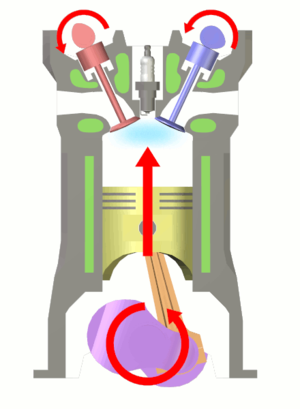
Stempelmaskine / Benzinmotorens fire takter
En stempelmaskine er en fluidmekanik-maskine, der ved sine stempler i cylindere periodisk mindsker og øger et eller to rumfang i hver cylinder – slagvolumen – f.eks. ved translation eller rotation. Translationsstempler er i mange maskiner mekanisk koblet til en krumtapaksel via plejlstænger.